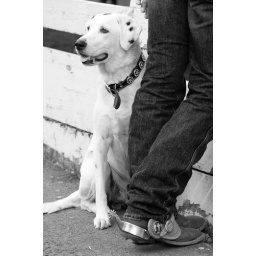
9-25-10--Fairgrounds, Syracuse, NY== I tried this in black and white to see if the dog looked apart from the fence.